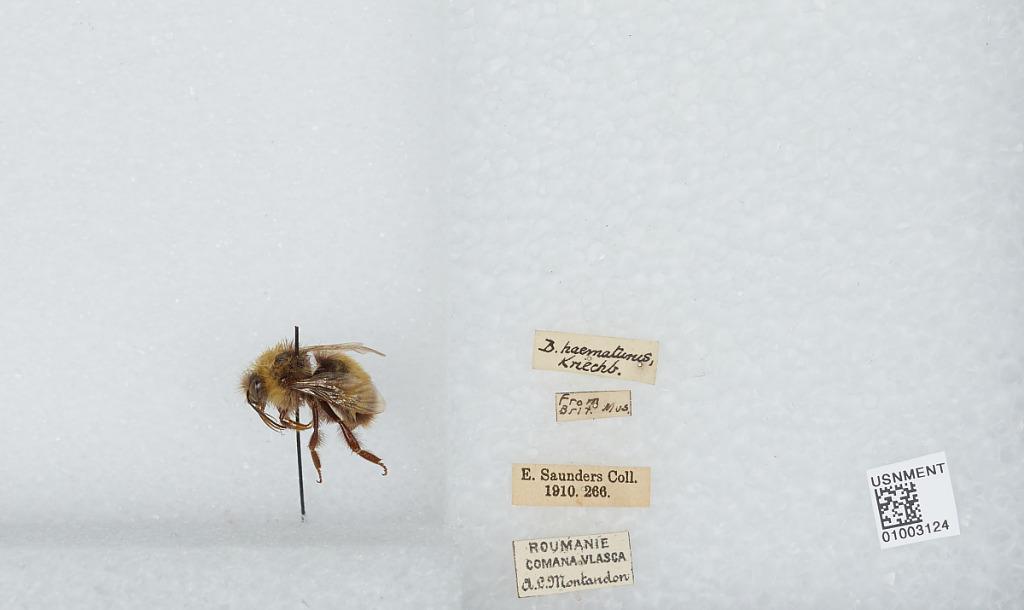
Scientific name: Bombus (Pyrobombus) haematurus Kriechbaumer
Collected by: E. Saunders & A. Montandon
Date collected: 1910--
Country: Romania
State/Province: Giurgiu
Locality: Comana, Vlasca
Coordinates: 44.1711, 26.1428